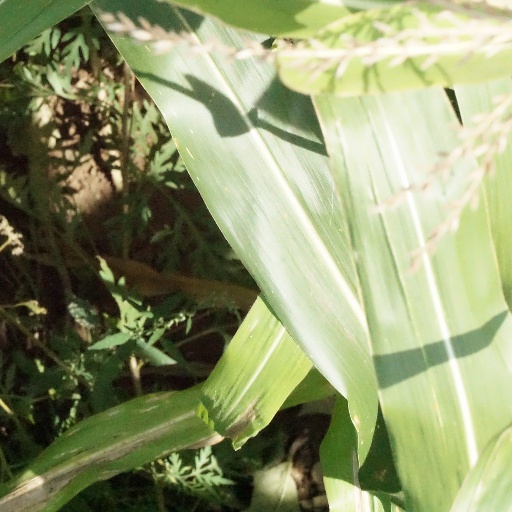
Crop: maize; corn